Herculaneum papyri

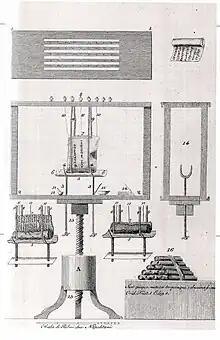
Abbot Piaggio's machine was used to unroll scrolls as early as 1756 in the Vatican Library.

Since their discovery, previous attempts used rose water, liquid mercury, vegetable gas, sulfuric compounds, papyrus juice, or a mixture of ethanol, glycerin, and warm water, in hopes to make scrolls readable. According to Antonio de Simone and Richard Janko, at first the papyri were mistaken for carbonized tree branches, some perhaps even thrown away or burnt to make heat.